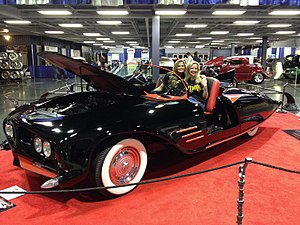
Batmobil / Galleri
Batmobilen er en fiktiv bil, som superhelten Batman benytter sig af. Den bliver opbevaret i bathulen, hvis indgang er gemt. Fartøjet er tungt pansret og har adskillige forskellige våbensystemer installeret så Batman kan bruge den i sin kamp mod kriminalitet.